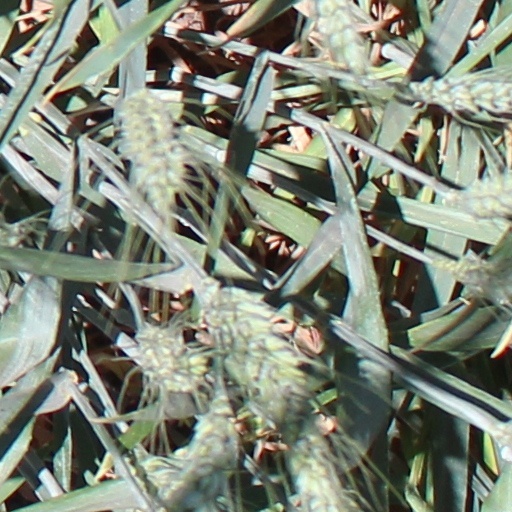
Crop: wheat